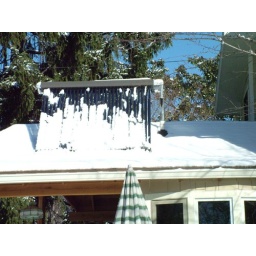
After first snow, by noon the hot water tubes were becoming clear and ready to use.